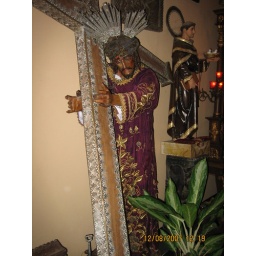
A standing Nazareno, or Christ Receiving His Cross, in the Escudero home in Villa Escudero.